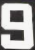
Number: 9